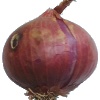
Label: Onion Red 1